Rosebud County Courthouse

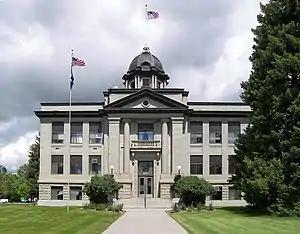

The Rosebud County Courthouse, located on Main St. between 12th and 13th Avenues in Forsyth in Rosebud County, Montana, was built in 1913. It was listed on the National Register of Historic Places in 1986.